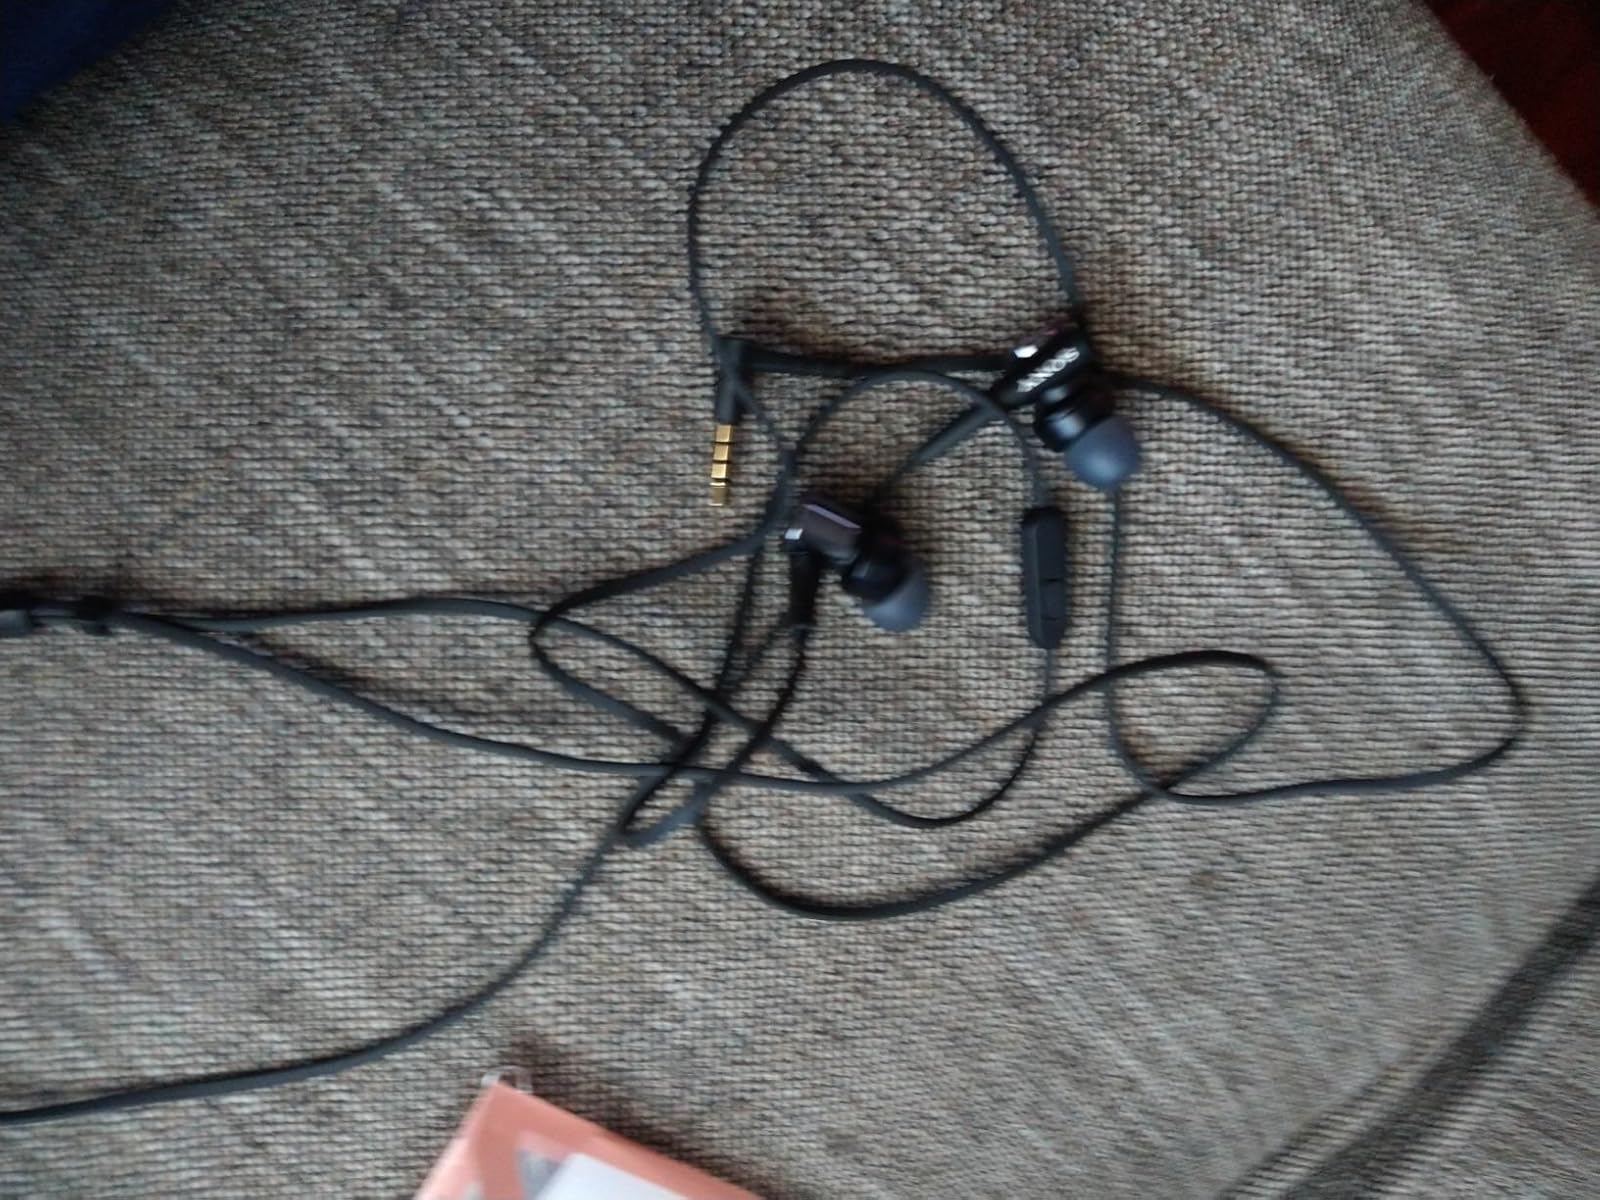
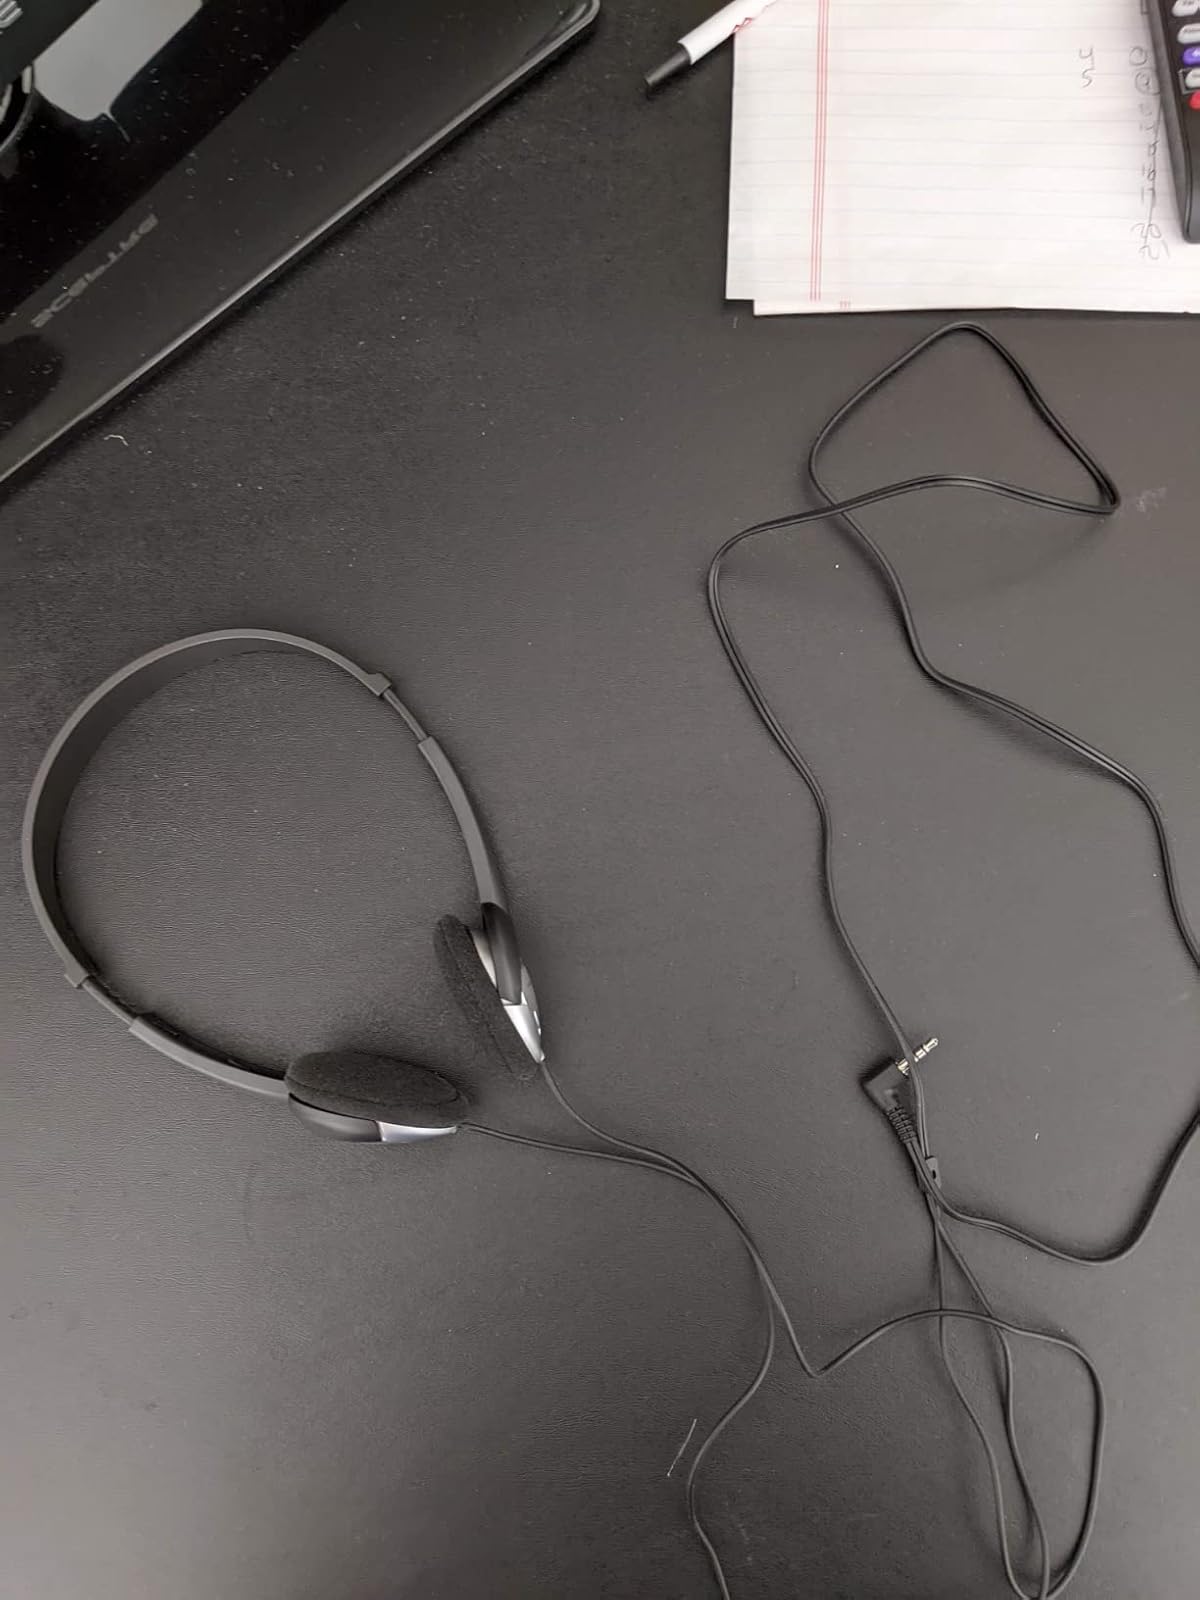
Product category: headphones
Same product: no